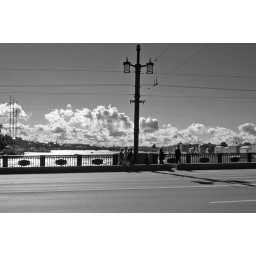
A bridge in St petersburg over the river Neva